Picket fence

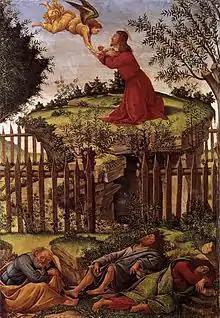
Painting with a picket fence

There are some vinyl picket fence systems on the market that are installed without digging holes or pouring concrete. These are installed by driving pipe deep into the ground, which is how chain link fence has been installed for years. This is the most popular way to install vinyl fence in Western Canada, where the deep frost can heave concrete footings out of the ground.